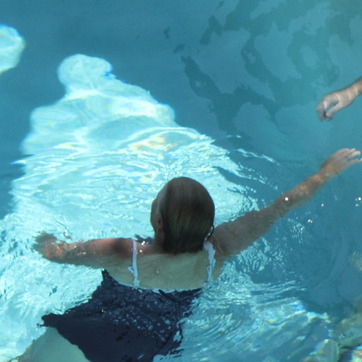
Material: hair